Tolerantia

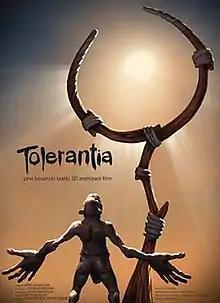
A promotional film poster for "Tolerantia"

"Tolerantia (2008)" is a 6 minute short animated film. It is the first 3D animated short film produced in Bosnia and Herzegovina. It was directed and produced by Ivan Ramadan independently. The film is about intolerance between people.